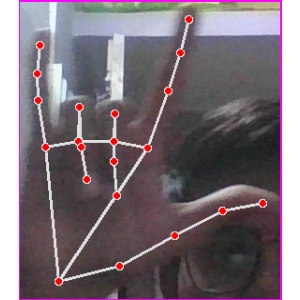
अक्षर: व